Ed Earl Repp

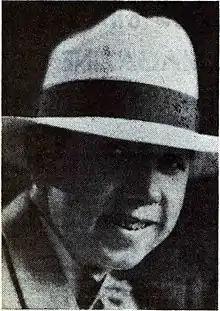
Ed Earl Repp, from the October 1938 issue of "Amazing Stories".

Ed Earl Repp (May 22, 1901 – February 14, 1979) was an American writer, including screenwriter and novelist.